Richard Cobden

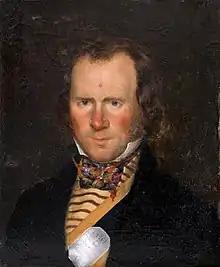
Richard Cobden wearing an Ambassodors badge reading "La Loi", "The Law". Painted by Ary Scheffer

Another free trade initiative was the Cobden-Chevalier Treaty of 1860, promoting closer interdependence between Britain and France. This campaign was conducted in collaboration with John Bright and French economist Michel Chevalier, and succeeded despite Parliament's endemic mistrust of the French.